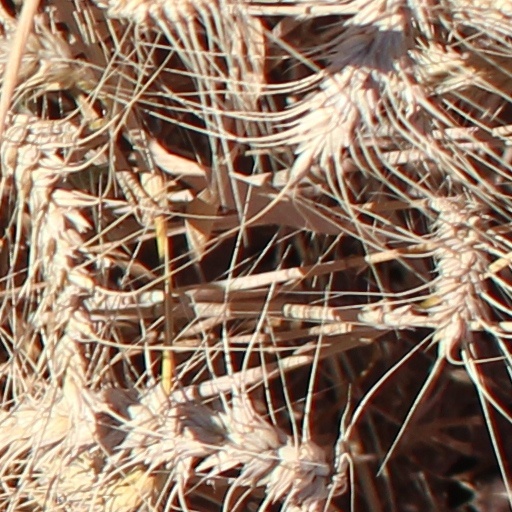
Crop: wheat